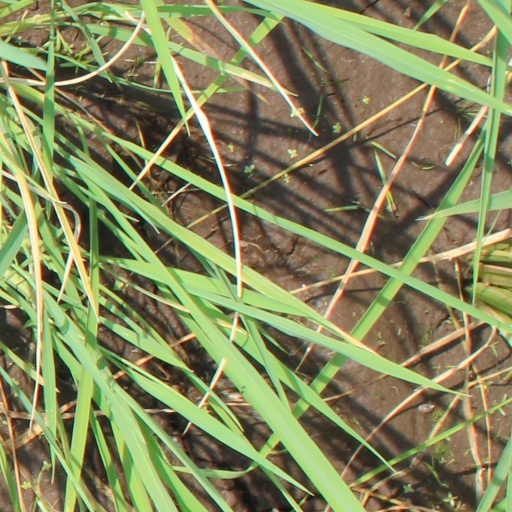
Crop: rice